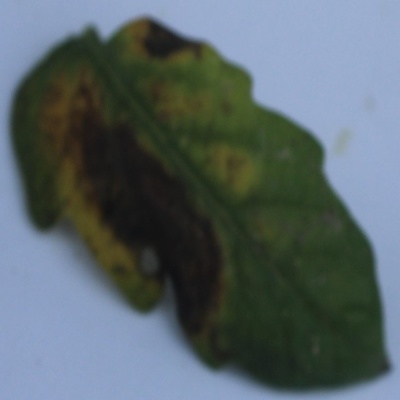
Crop: Tomato
Condition: verticulium wilt